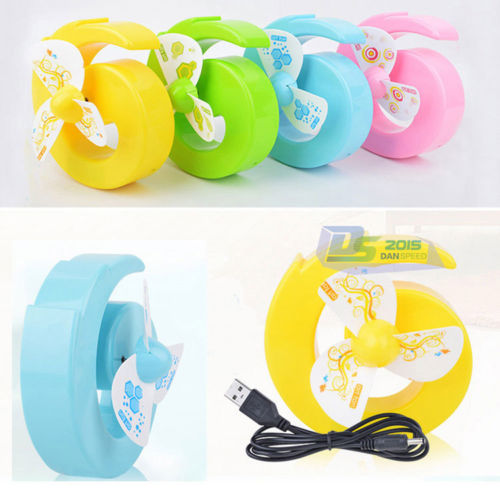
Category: fan